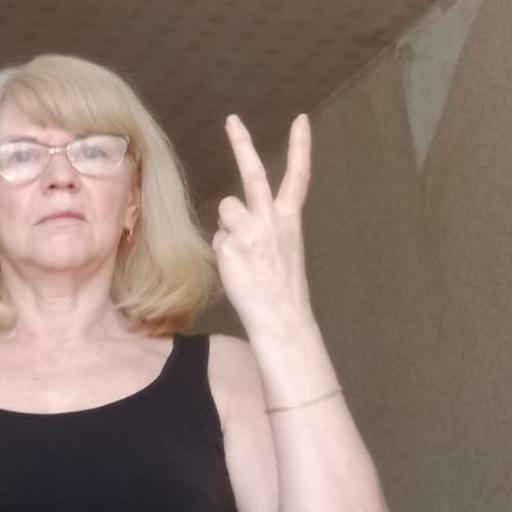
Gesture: peace_inverted